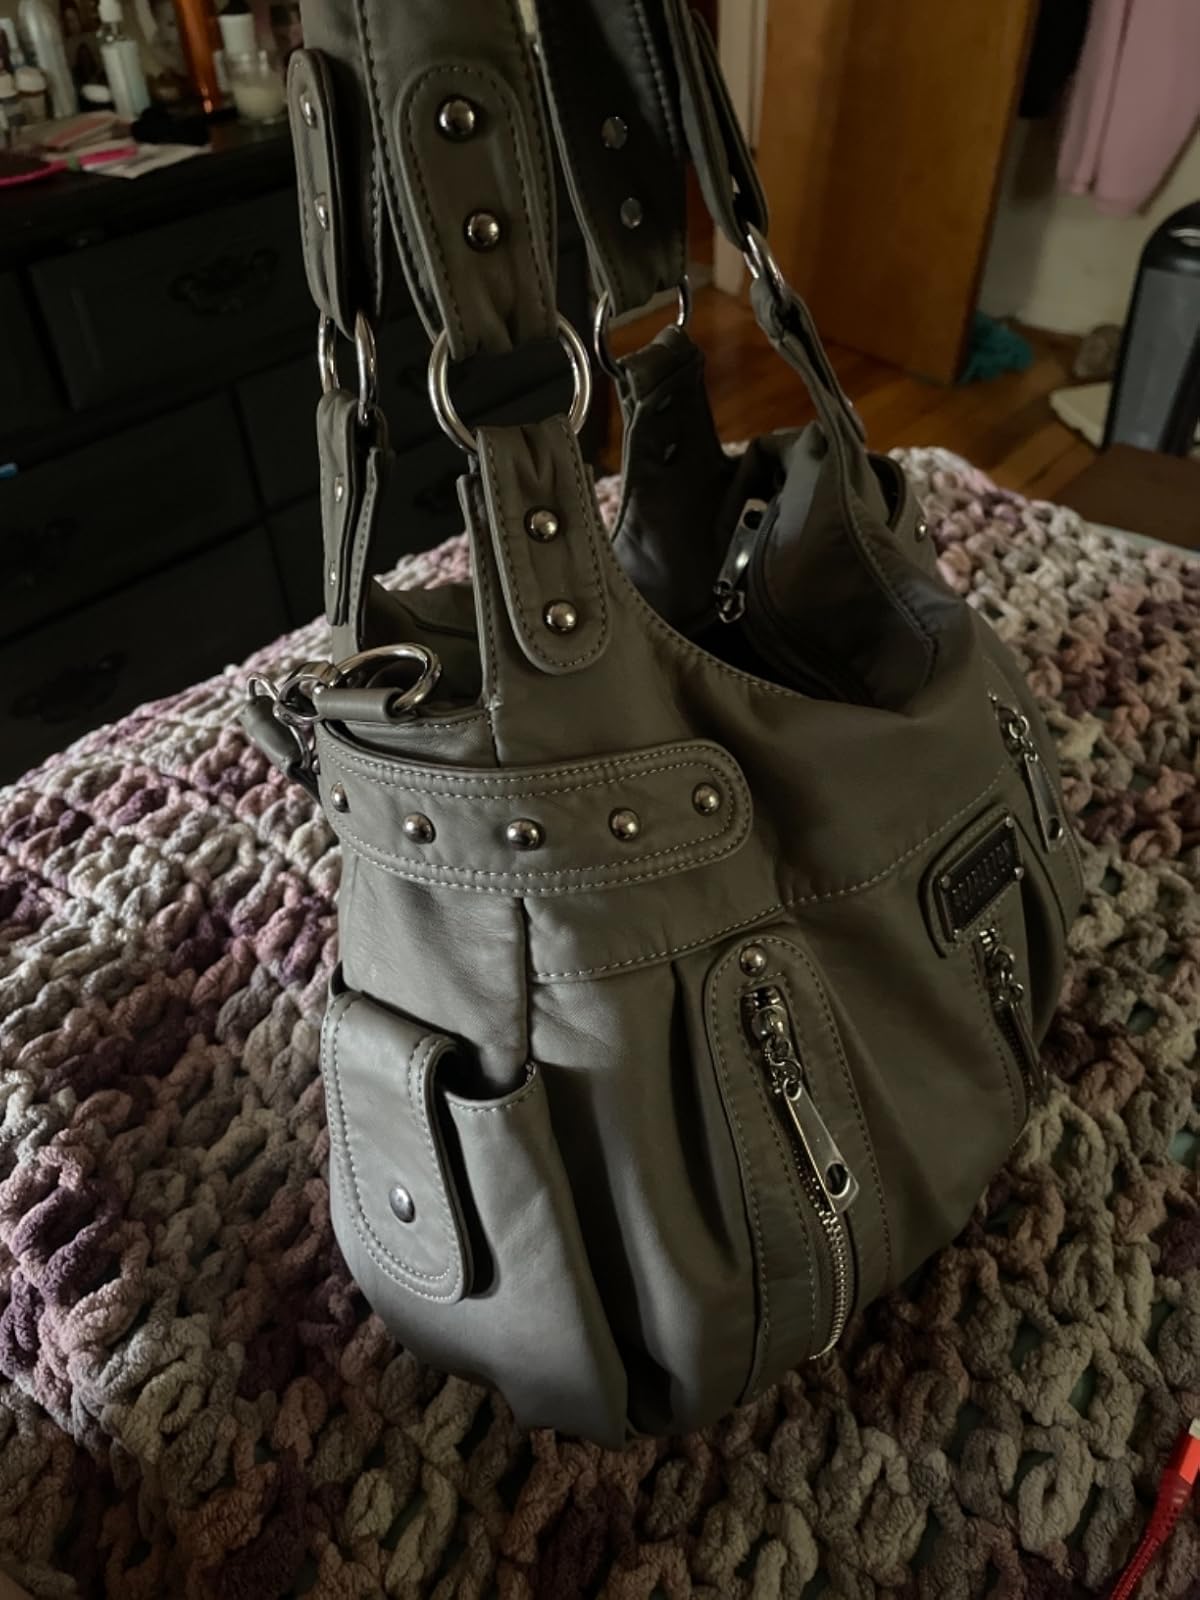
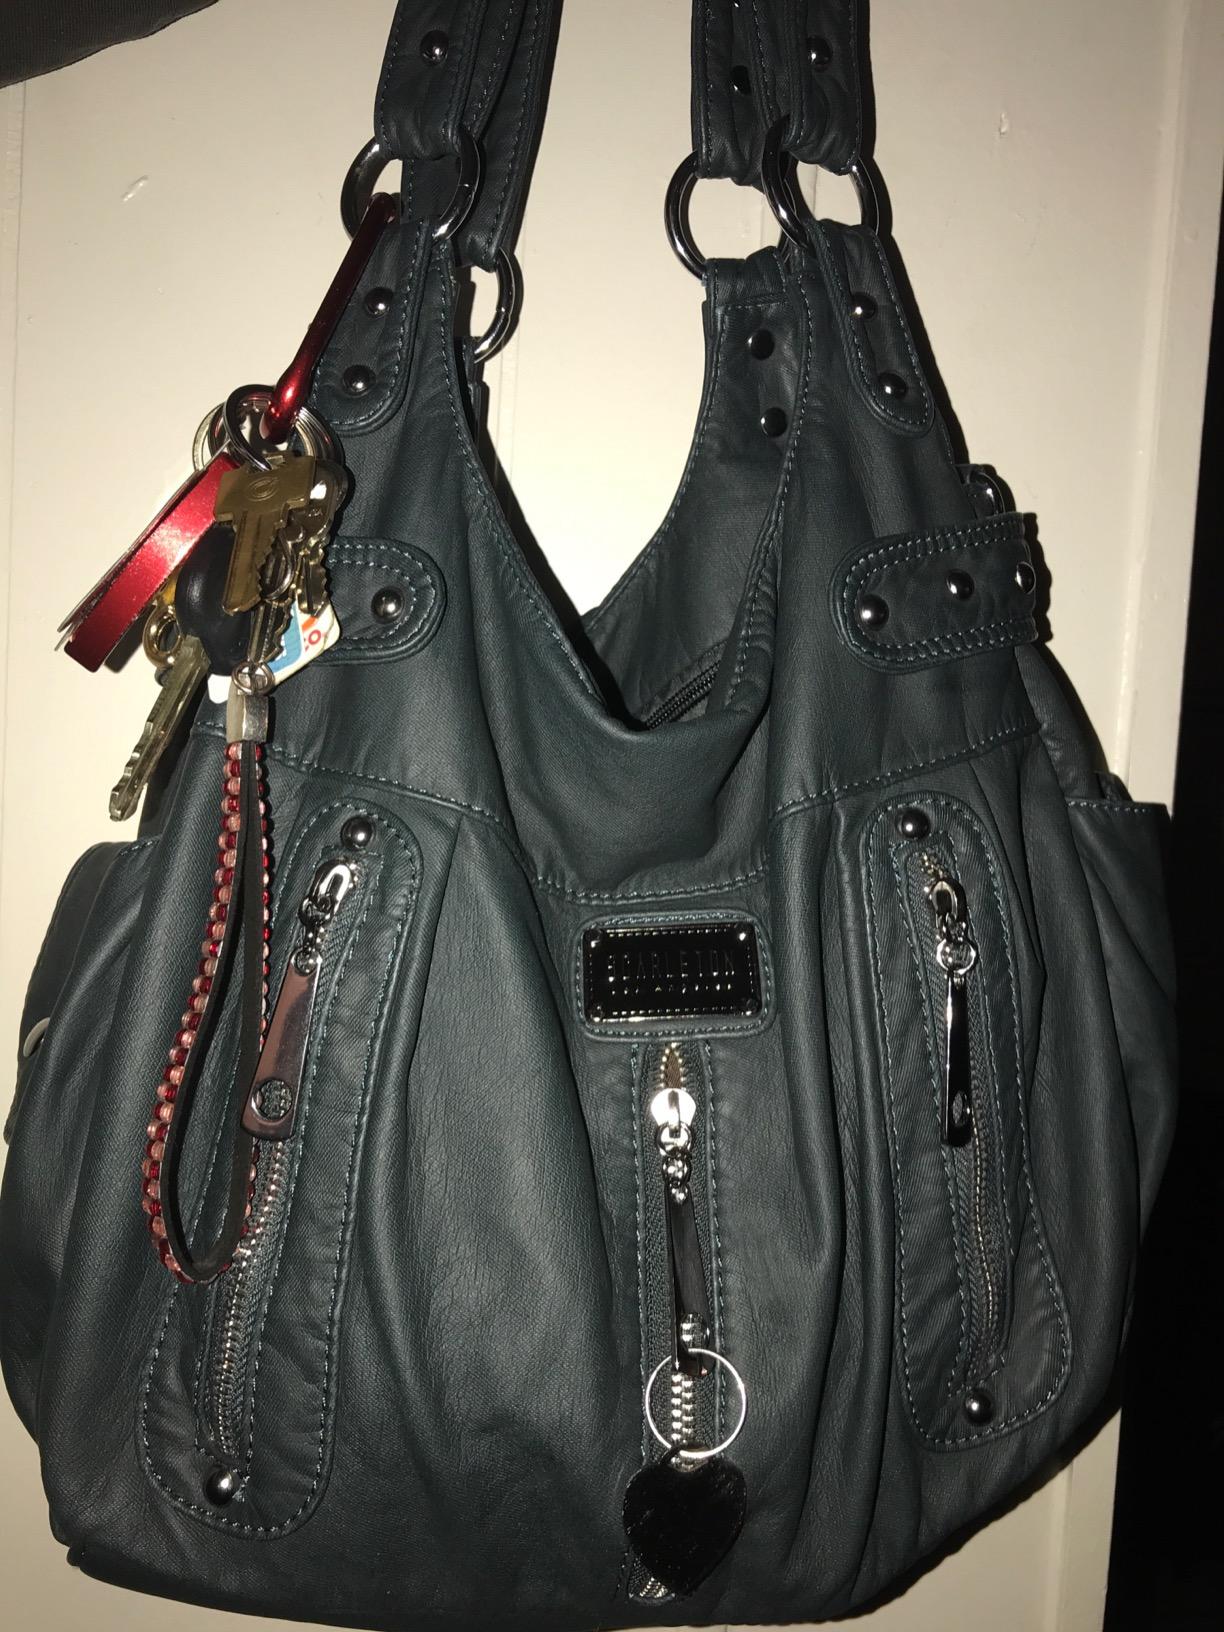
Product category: accessories_handbag
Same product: no